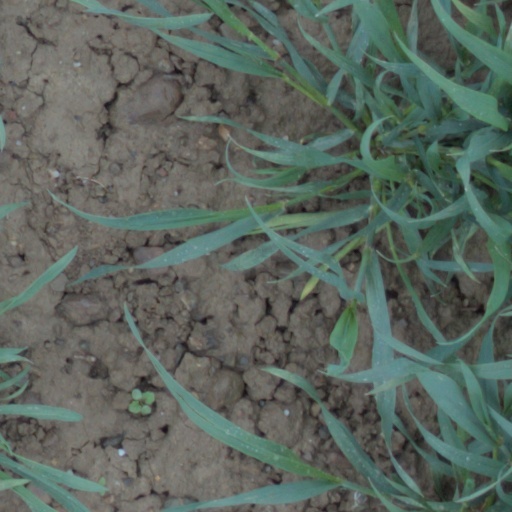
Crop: wheat